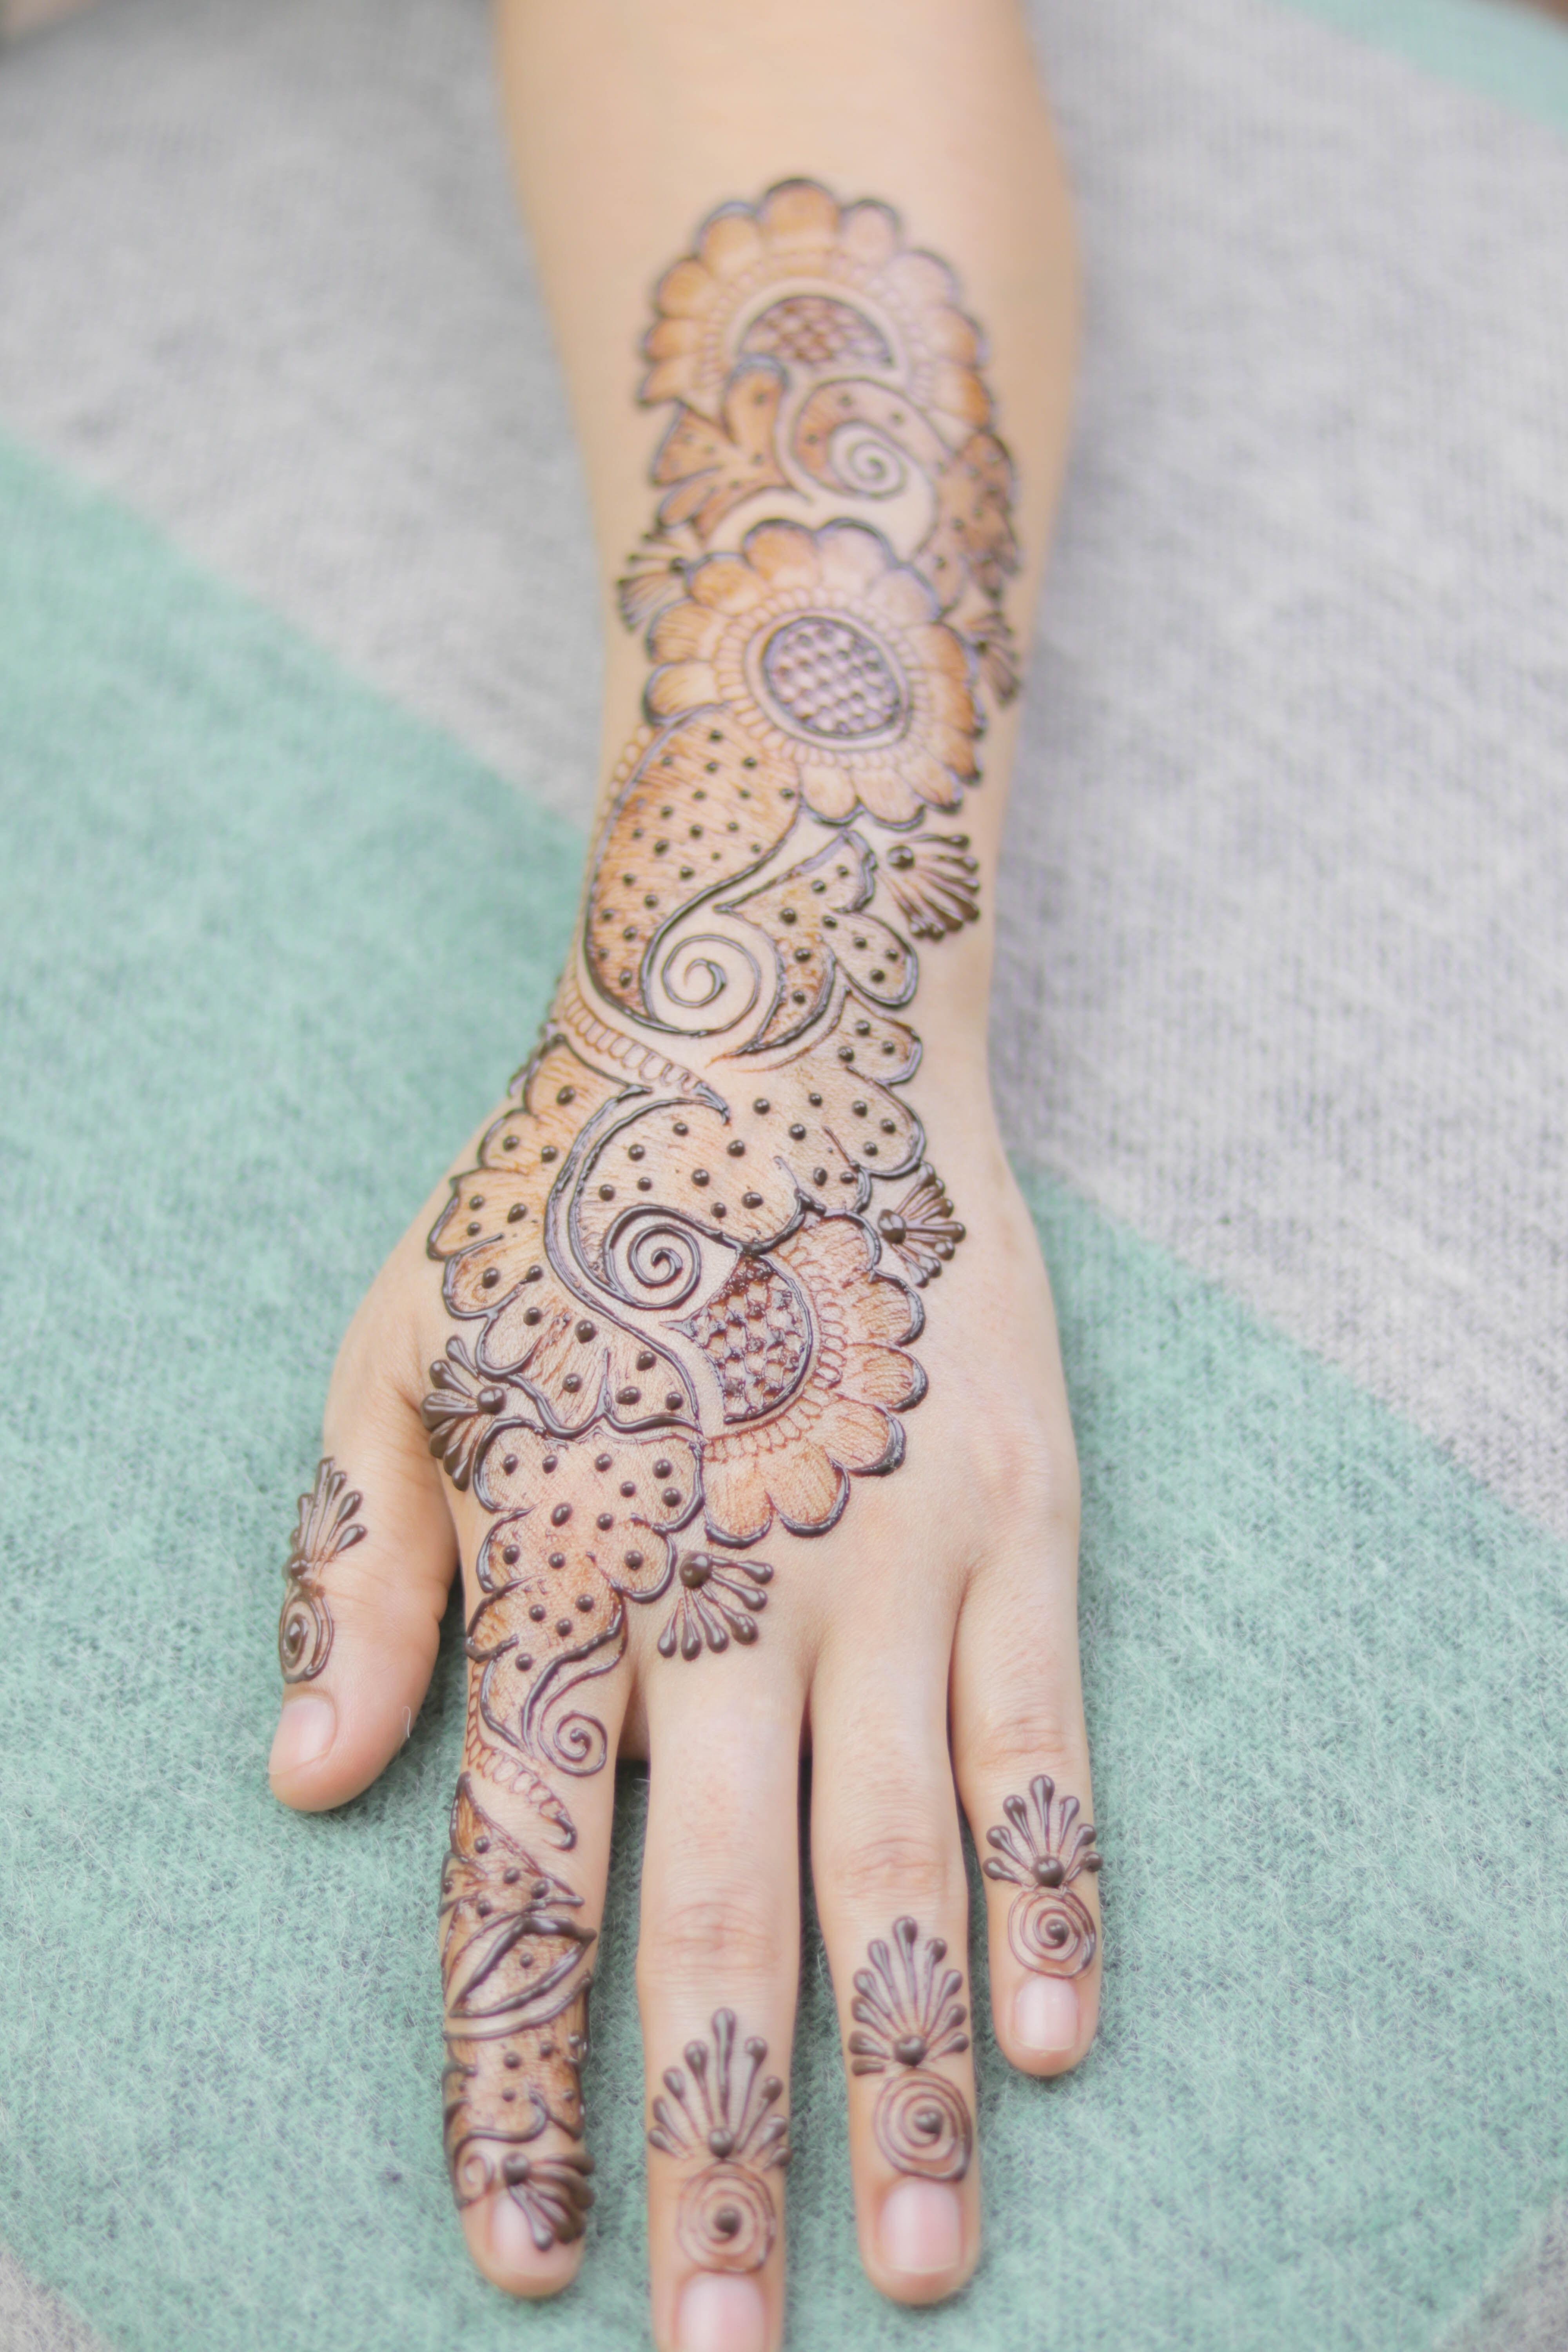
art, asian, beautiful, beauty, bridal, bride, brown, celebration, color, culture, decoration, decorative, design, ethnic, fashion, female, floral, henna, india, indian, makeup, marriage, mehendi, mehndi, pattern, people, skin, style, tattoo, traditional, wedding, woman